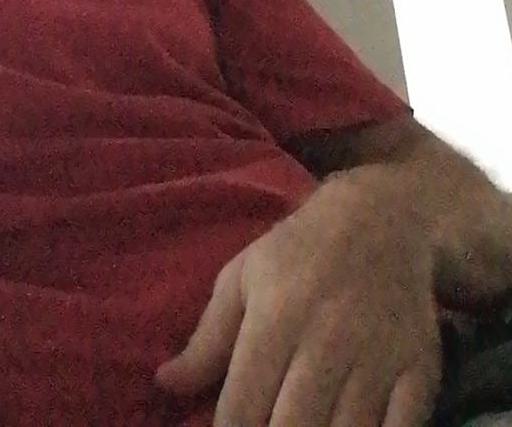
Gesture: no_gesture